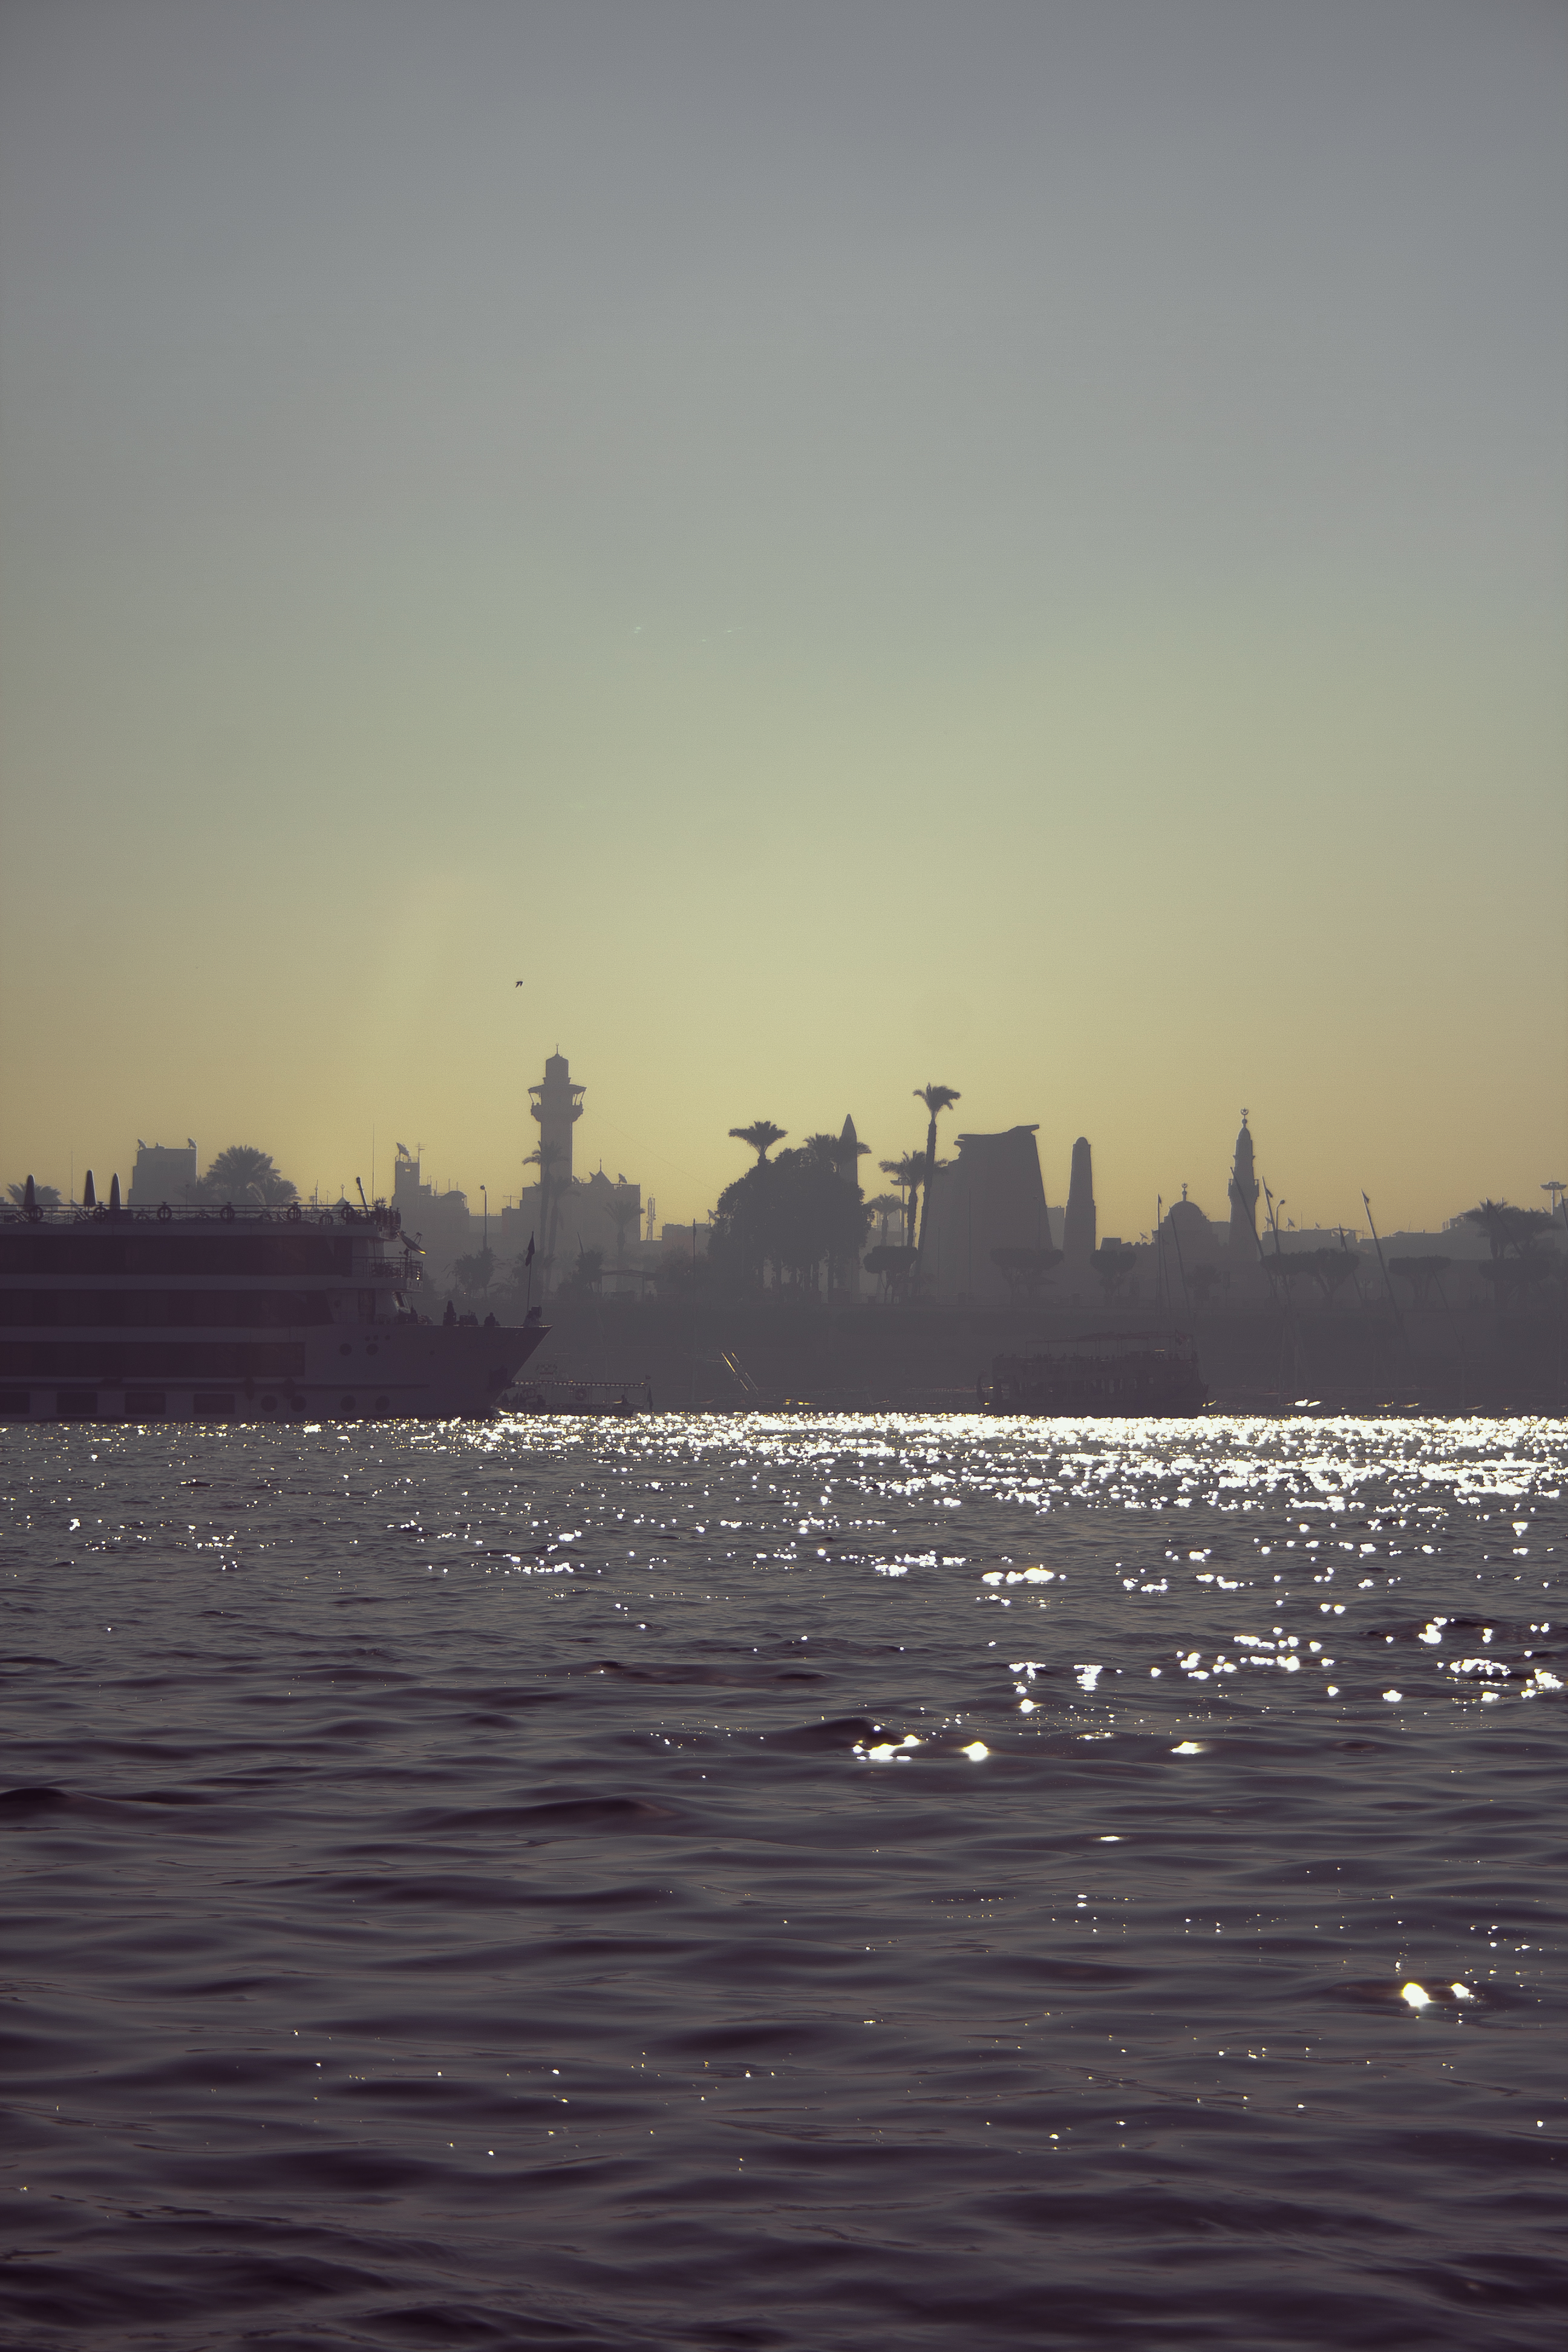
river, dust, mood, ancient, boat, calm, hot, sky, water, horizon, sea, atmospheric phenomenon, daytime, skyline, city, ocean, morning, evening, cityscape, metropolis, water resources, atmosphere, wave, cloud, metropolitan area, sound, dusk, coast, wind wave, skyscraper, sunlight, seabird, haze, tide, channel